J. Howard McGrath

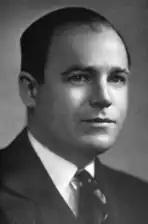
McGrath as governor.

Born in Woonsocket, Rhode Island. McGrath was the son of James J. McGrath and the former Ida E. May. He graduated from the La Salle Academy in 1922, attended Providence College, and went to the Boston University School of Law in 1929. McGrath married Estelle A. Cadorette on November 28, 1929; they adopted a son. David.